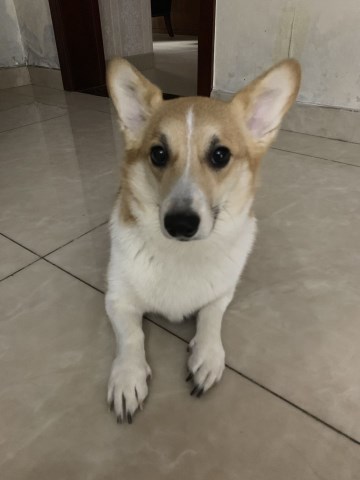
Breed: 2909-n000116-Cardigan